Daulis

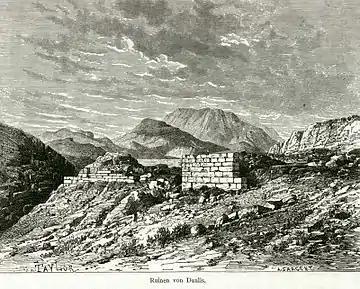
Ruins of Daulis as of 1887.

Daulis, at a later time Daulia (Δαυλία), and also Daulium or Daulion (Δαύλιον), was a town of ancient Phocis, near the frontiers of Boeotia, and on the road from Orchomenus and Chaeroneia to Delphi.